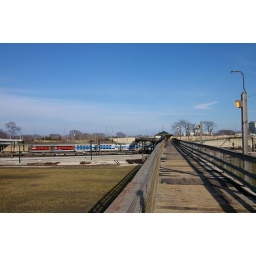
On the bridge looking east. Metra train in the background.